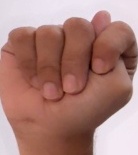
ASL sign: T